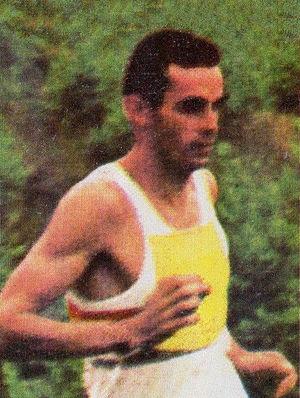
Küldetés est un film hongrois documentaire réalisé par Ferenc Kósa, sorti en 1977 et dont le sujet est András Balczó, champion olympique de pentathlon moderne en 1972 à Munich. Après 3 semaines d'exploitation et un accueil favorable, il fut retiré des salles par György Aczél à cause de sa critique du socialisme.
András Balczó, né le 16 août 1938 à Kondoros, est un athlète hongrois, champion olympique de pentathlon moderne en 1972 à Munich. Il est marié à la gymnaste Mónika Császár.